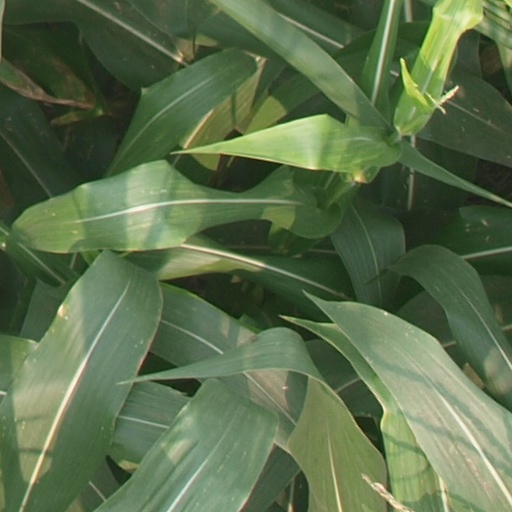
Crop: maize; corn